William Paulet Carey

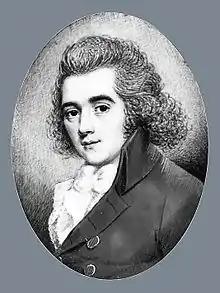
William Paulet Carey, miniature portrait

William Paulet Carey (1759 – 21 May 1839) was an Irish art critic and publicist, known also as an engraver and dealer. In 1792 he joined the Society of United Irishmen in Dublin, but feeling unsupported as he himself faced charges of sedition, in 1794 he testified in the government case against the United Irishman William Drennan. In England, he spent half a century promoting British art, most of his writings being distributed gratuitously.